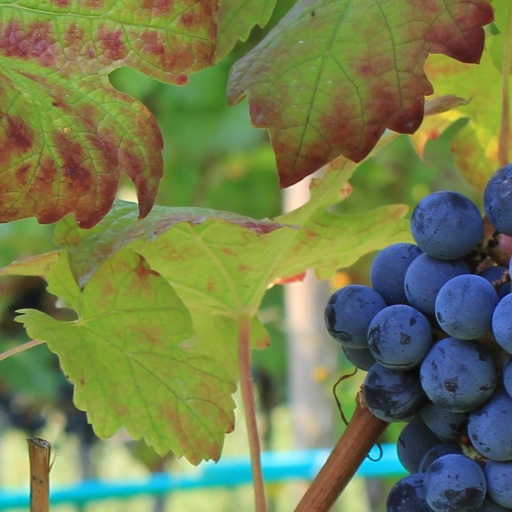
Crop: grape